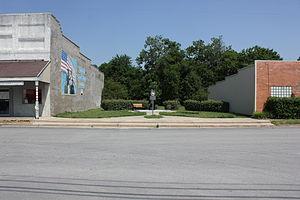
La ville de Trenton est située dans les comtés de Fannin et de Grayson, dans l’État du Texas, aux États-Unis. Elle comptait 635 habitants lors du recensement de 2010.